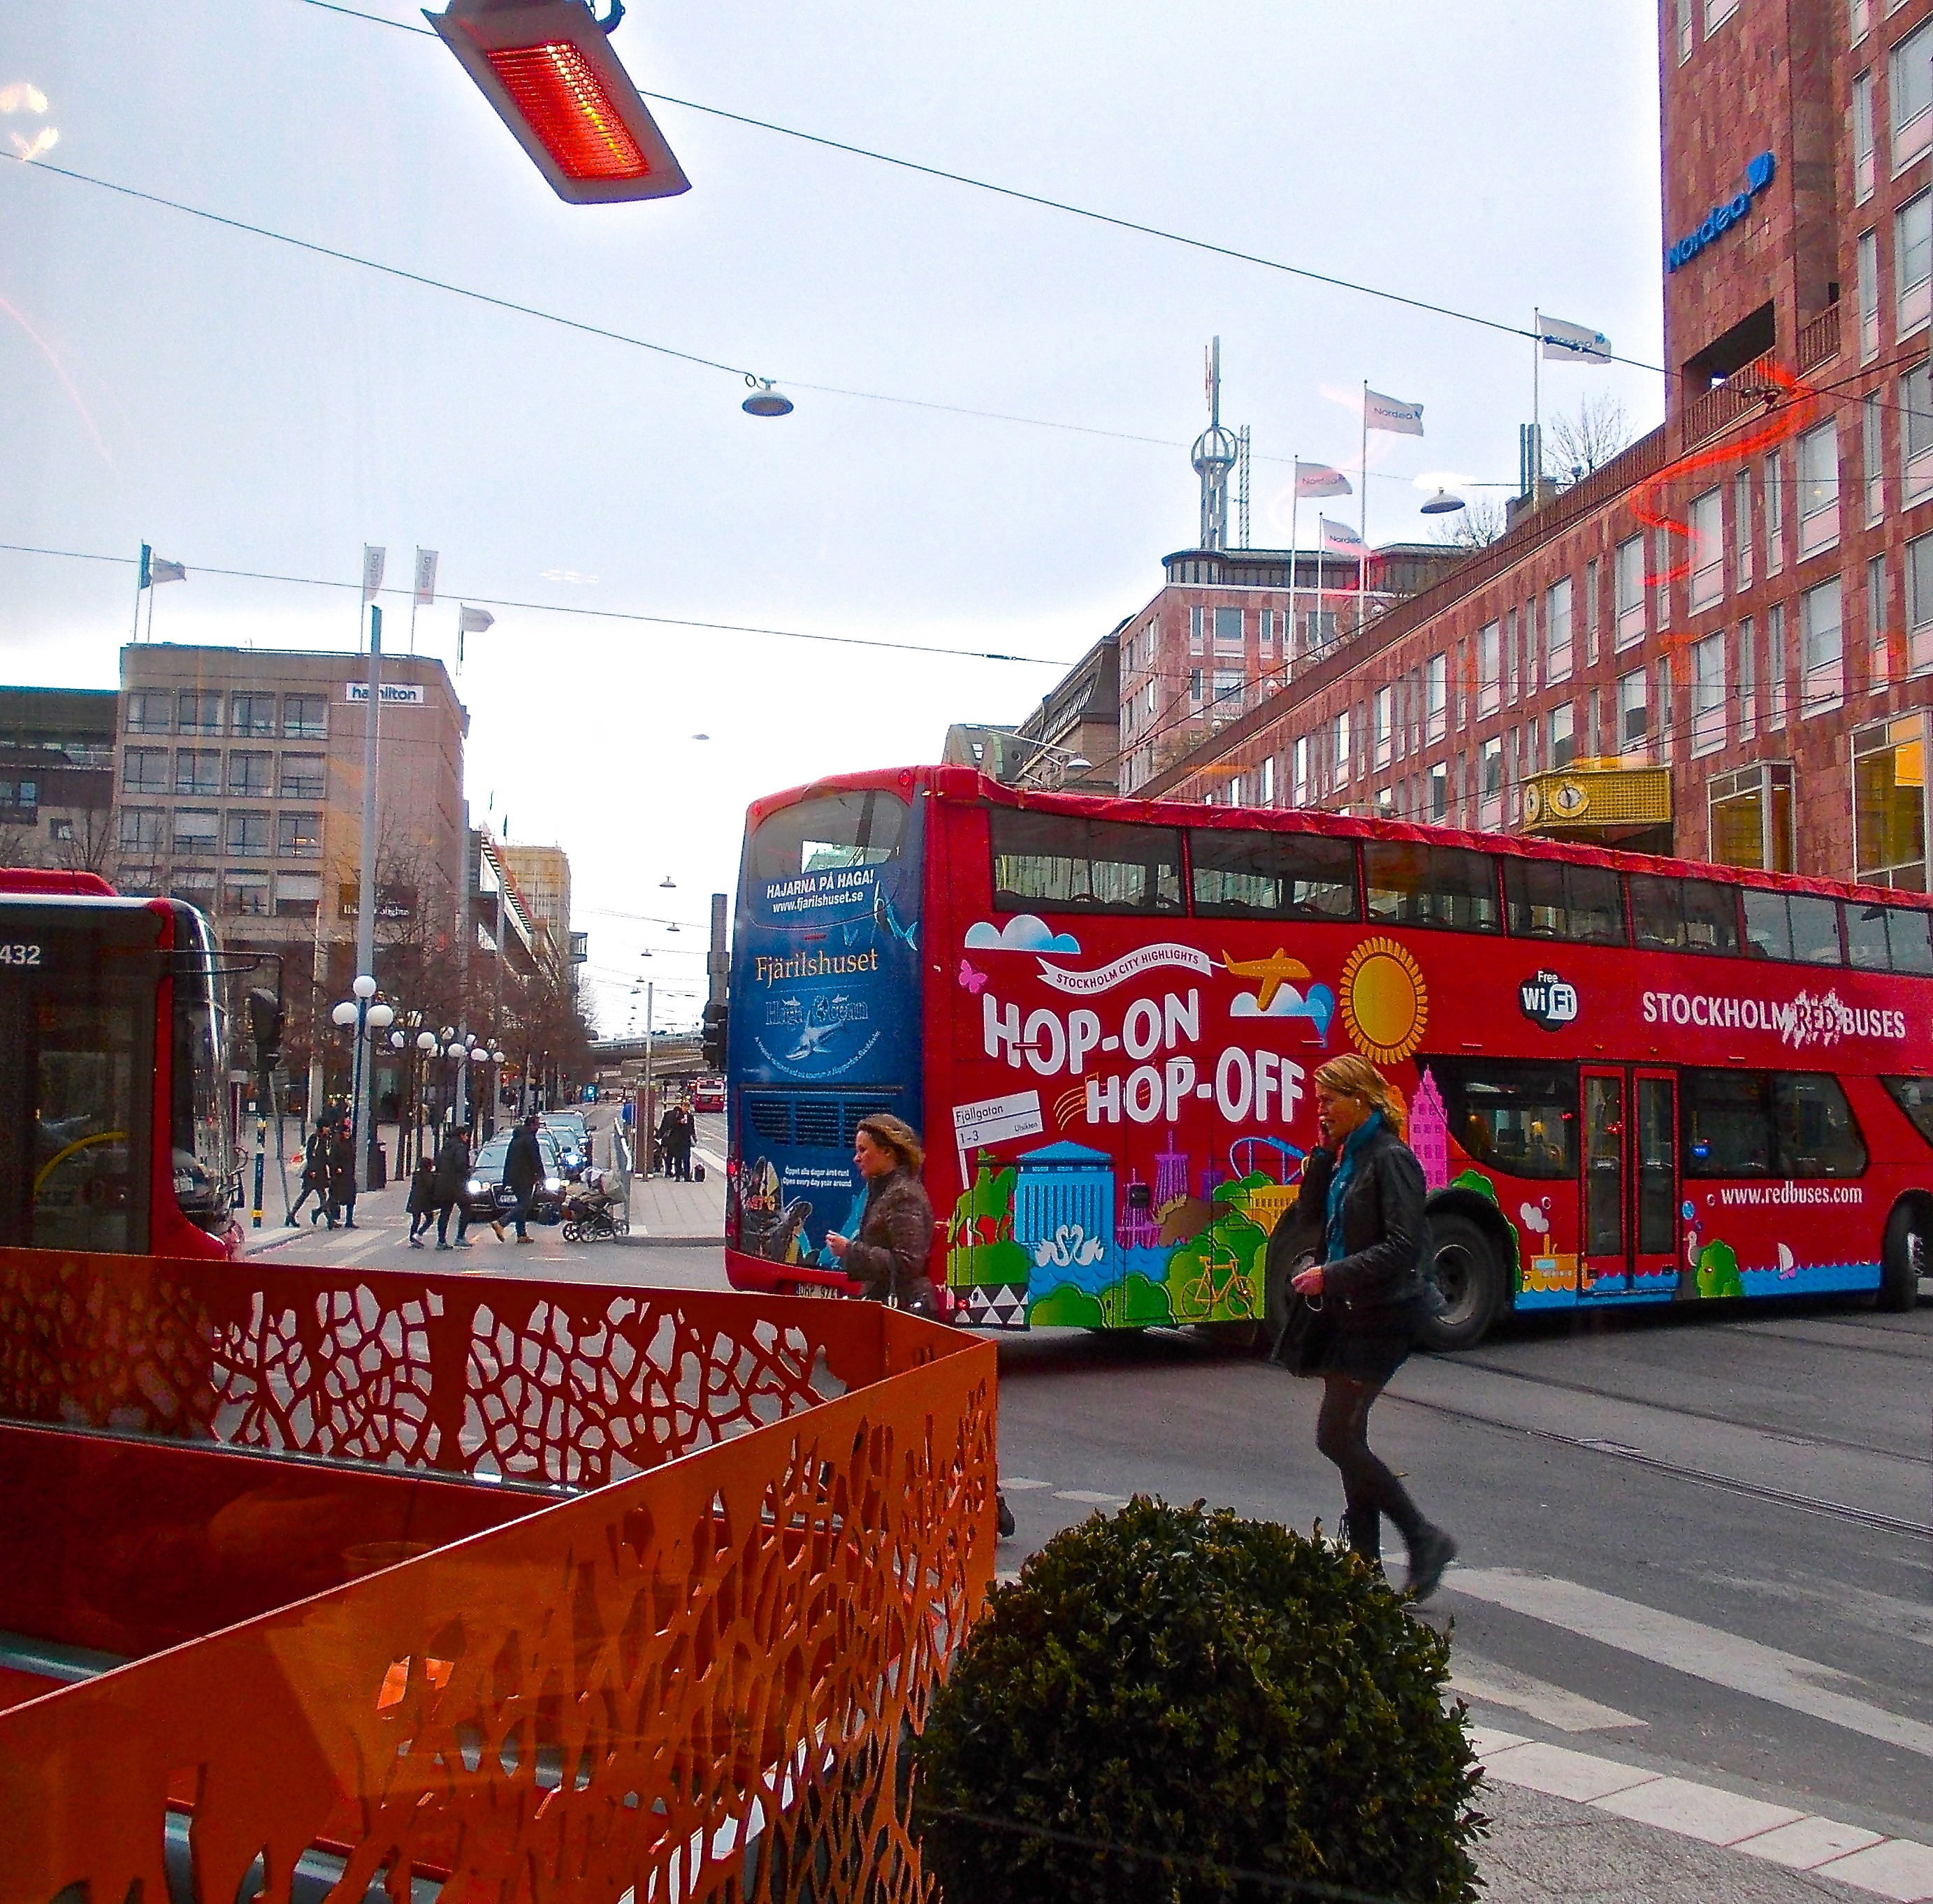
pedestrian, fence, road, street, advertising, downtown, transport, vehicle, public transport, afro, hamngatan, double decker, urban area, central stockholm, gatulykta